Prince-Bishopric of Ratzeburg

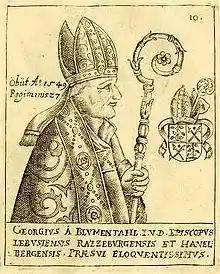
Georg von Blumenthal, the last Catholic Prince-Bishop (1490–1550)

In 1236 the Holy Roman Emperor, Frederick II, created a new prince-bishopric with Imperial immediacy which had temporal jurisdiction over the land of Butin and a number of villages outside it. Bishop Peter was the first prince-bishop and his successors inherited the titles "ex officio". Succeeding prince-bishops retained this jurisdiction despite attempts by the dukes of Saxe-Lauenburg made to deprive them of it. At the beginning of the 14th century, under Bishop Markward von Jesowe, the Ratzeburg bishops began to round off the Boitin region.